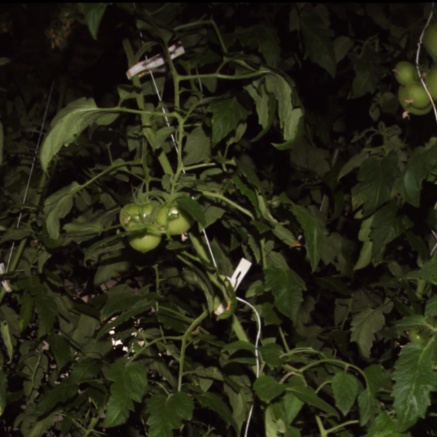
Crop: tomato